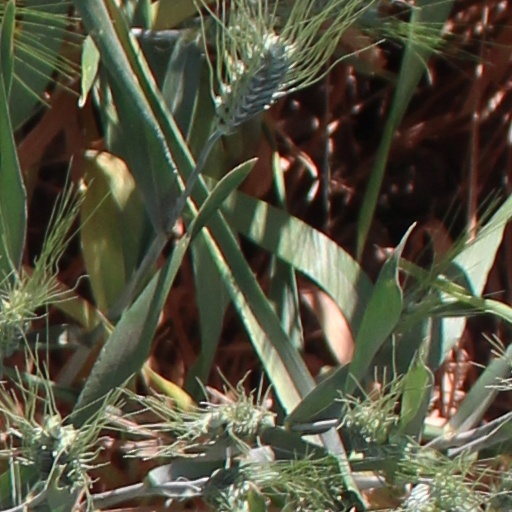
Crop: wheat